Henry Hyde, 4th Earl of Clarendon

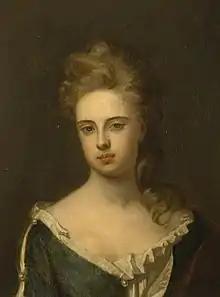
Henry Hyde married Jane Leveson-Gower, with whom he had several children, including Jane (pictured).

Lord Rochester died on 10 December 1753, and was buried at Wootton Bassett. His last surviving son Henry Hyde, Lord Cornbury died nine months before him and consequently both earldoms became extinct.